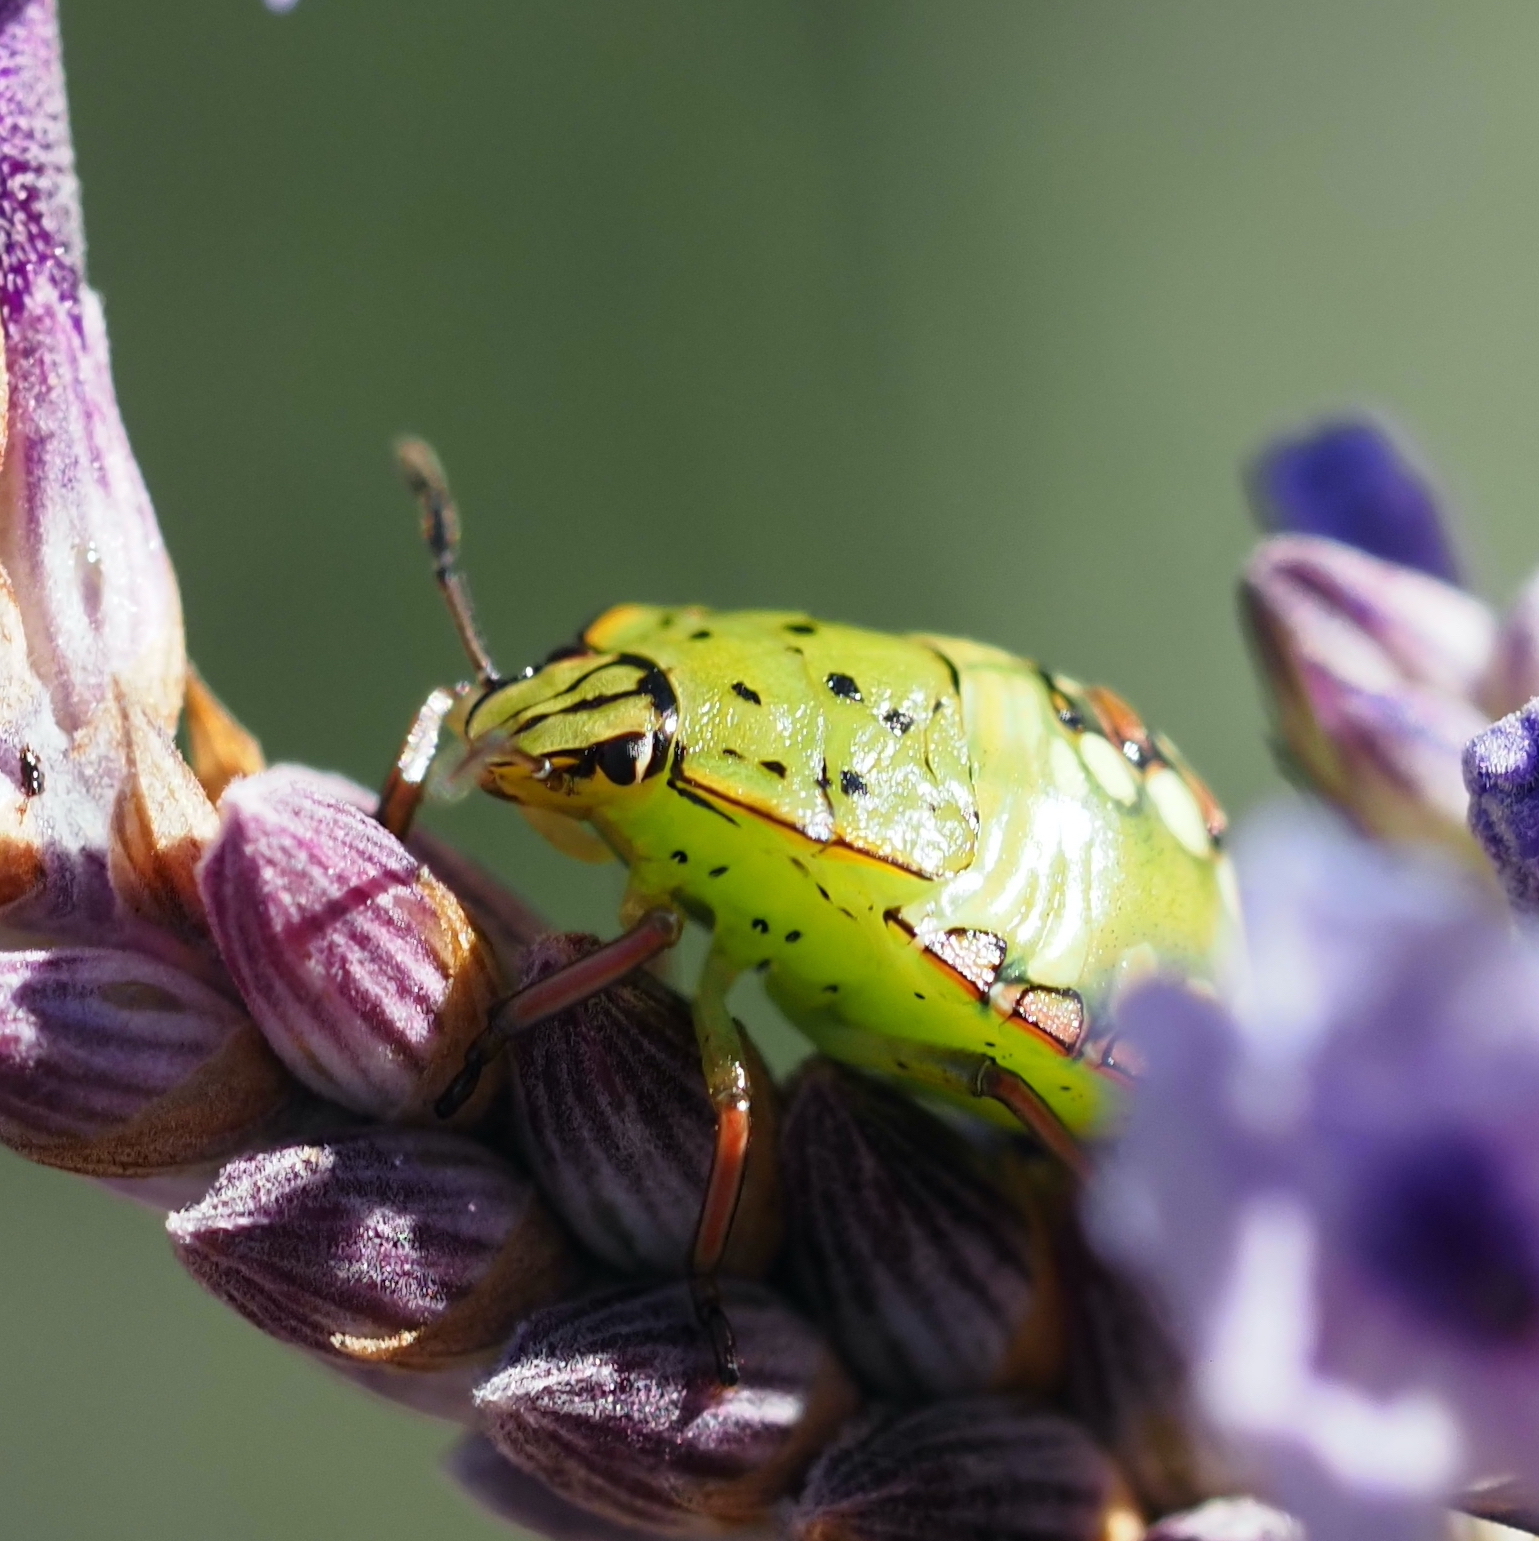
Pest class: stink_bug